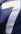
Number: 7